Cambodia

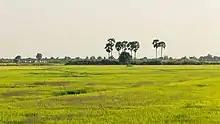
Paddy field in Siem Reap Province

While the violent ruptures of the 1970s and 1980s have passed, several border disputes between Cambodia and its neighbours persist. There are disagreements over some offshore islands and sections of the boundary with Vietnam and undefined maritime boundaries. Cambodia and Thailand have border disputes, with troops clashing over land immediately adjacent to the Preah Vihear temple in particular, leading to a deterioration in relations. Most of the territory belongs to Cambodia, and a combination of Thailand disrespecting international law, Thai troops upbuild in the area and lack of resources for the Cambodian military have left the situation unsettled since 1962.